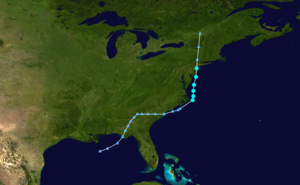
La tempête tropicale Fay est la sixième tempête tropicale nommée de la saison cyclonique 2020 dans l'Atlantique nord. Elle provient d'une faible dépression des latitudes moyennes qui s'est formée sur le nord du golfe du Mexique le 4 juillet et a lentement dérivé vers l'est avant de traverser le Panhandle de Floride puis à travers le sud-est des États-Unis avant d'émerger au large de la Caroline du Nord le 8 juillet. Le système a ensuite connu des conditions favorables et est devenue une tempête tropicale le 9 juillet. La tempête s'est intensifiée avant de se déplacer vers le nord et de toucher le New Jersey tard le lendemain. Après cela, la tempête a perdu sa convection profonde et a dégénéré en un cyclone post-tropical le 11 juillet avant de fusionner avec un autre système frontal.
La saison cyclonique 2020 dans l'océan Atlantique nord est la saison des ouragans atlantiques qui officiellement se déroulera selon l'Organisation météorologique mondiale du 1ᵉʳ juin au 30 novembre 2020. Le National Hurricane Center américain émet des avis et avertissements visant ce bassin océanique pour les cyclones tropicaux mais également, depuis 2017, pour des « cyclones tropicaux potentiels ». Les avis pour ces tempêtes potentielles ont le même contenu que les avis normaux mais incluent la probabilité de développement.